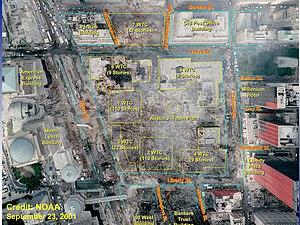
L'effondrement des tours du World Trade Center a été l'évènement central des attentats du 11 septembre 2001, durant lesquels chacune des tours jumelles a été frappée par le détournement d'un avion de ligne.